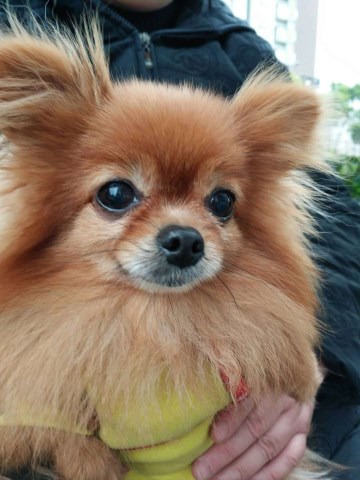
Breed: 1936-n000005-Pomeranian